Mount Geikie (Wyoming)

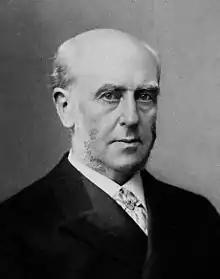
Archibald Geikie

The mountain's toponym has been officially adopted by the United States Board on Geographic Names. The mountain was named in 1900 by the USGS for Sir Archibald Geikie (1835–1924), director general of the Geological Survey of the United Kingdom.